Long Day's Journey into Night (1962 film)

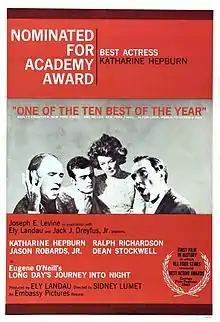
Theatrical release poster

Long Day's Journey into Night is a 1962 American drama film directed by Sidney Lumet, adapted from Eugene O'Neill's Pulitzer-winning play of the same name. It stars Katharine Hepburn, Ralph Richardson, Jason Robards, and Dean Stockwell. The story deals with themes of addiction and the resulting dysfunction of the nuclear family, and is drawn from O'Neill's own experiences. It was shot at Chelsea Studios in New York, with exteriors filmed on City Island.